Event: Nepal Earthquake
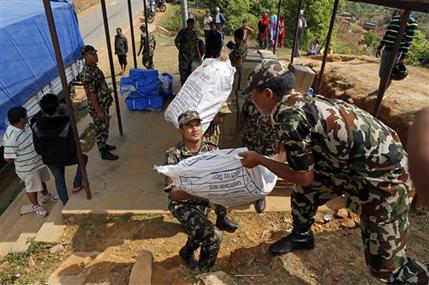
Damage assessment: damage